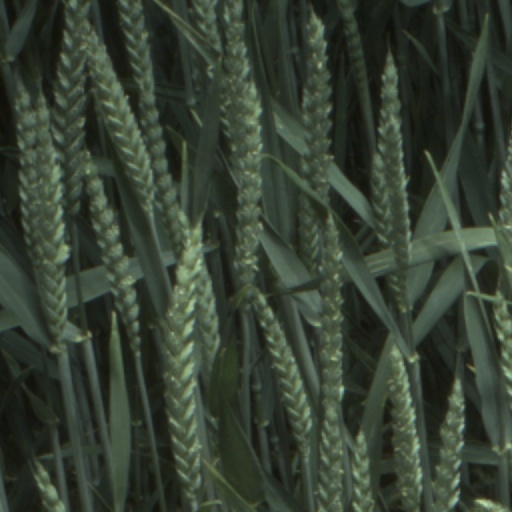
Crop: wheat